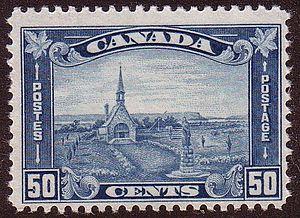
Timbre canadien de 1930, montrant le site historique de Grand-Pré, en Nouvelle-Écosse.
L'histoire postale et philatélique du Canada concerne les territoires qui ont formé le Canada d'aujourd'hui. Avant de joindre la confédération canadienne, les colonies britanniques qu'étaient la Colombie-Britannique et l'île de Vancouver, l'Ile-du-Prince-Edouard, la Nouvelle-Écosse, le Nouveau-Brunswick et Terre-Neuve ont émis des timbres à leur nom.
Le lieu historique national de Grand-Pré, en Nouvelle-Écosse, est l'un des principaux monuments de l'Acadie.